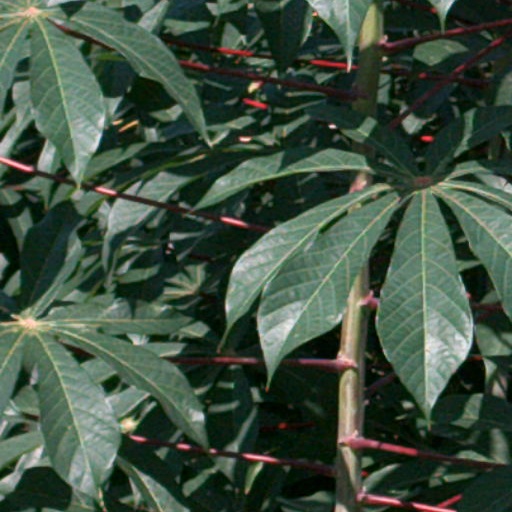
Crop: cassava